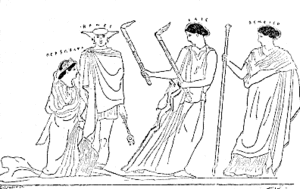
La scène de la montée, anodos, de Perséphone, retournant du royaume d'Hadès sur la terre, est figurée sur divers monuments. Les plus intéressants sont les vases peints. Sur le plus anciennement connu on voit Perséphone (Persôphata) sortant de terre et saluant la lumière. Près d'elle se tient Hermès (Êrmes)